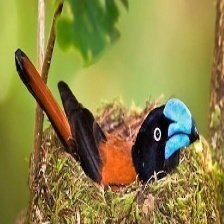
Species: HELMET VANGA
Scientific name: EURYCEROS PREVOSTII